Todd Pacific Shipyards, Los Angeles Division

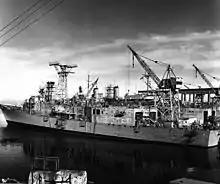
under construction in San Pedro, c.1979.

After the war ended the LA division turned to ship repair and conversions, and to machine work and fabrication for other industries. Business volume declined until the Korean War, but then dropped even lower after it ended in 1953. The LA division had projects in the early 1950s for Disneyland as well. They built the replica of the sternwheel riverboat "Mark Twain". Todd's Hoboken, New Jersey, operation built two sternwheel riverboats for Freedomland U.S.A., a theme park in New York City that existed from 1960 to 1964. Todd's contributions to the park and the sternwheelers are documented in "Freedomland U.S.A.: The Definitive History" published by Theme Park Press (2019). One boat was destroyed during 2005 and the other during 2018. The LA division also constructed eight 52-foot tourist submarines and the masts, rigging, spars and sails of Sailing Ship "Columbia" after the Korean War. According to their long range facilities plan, Todd reported that no major ships were built in California following World War II until the state property tax structure was changed in 1958.